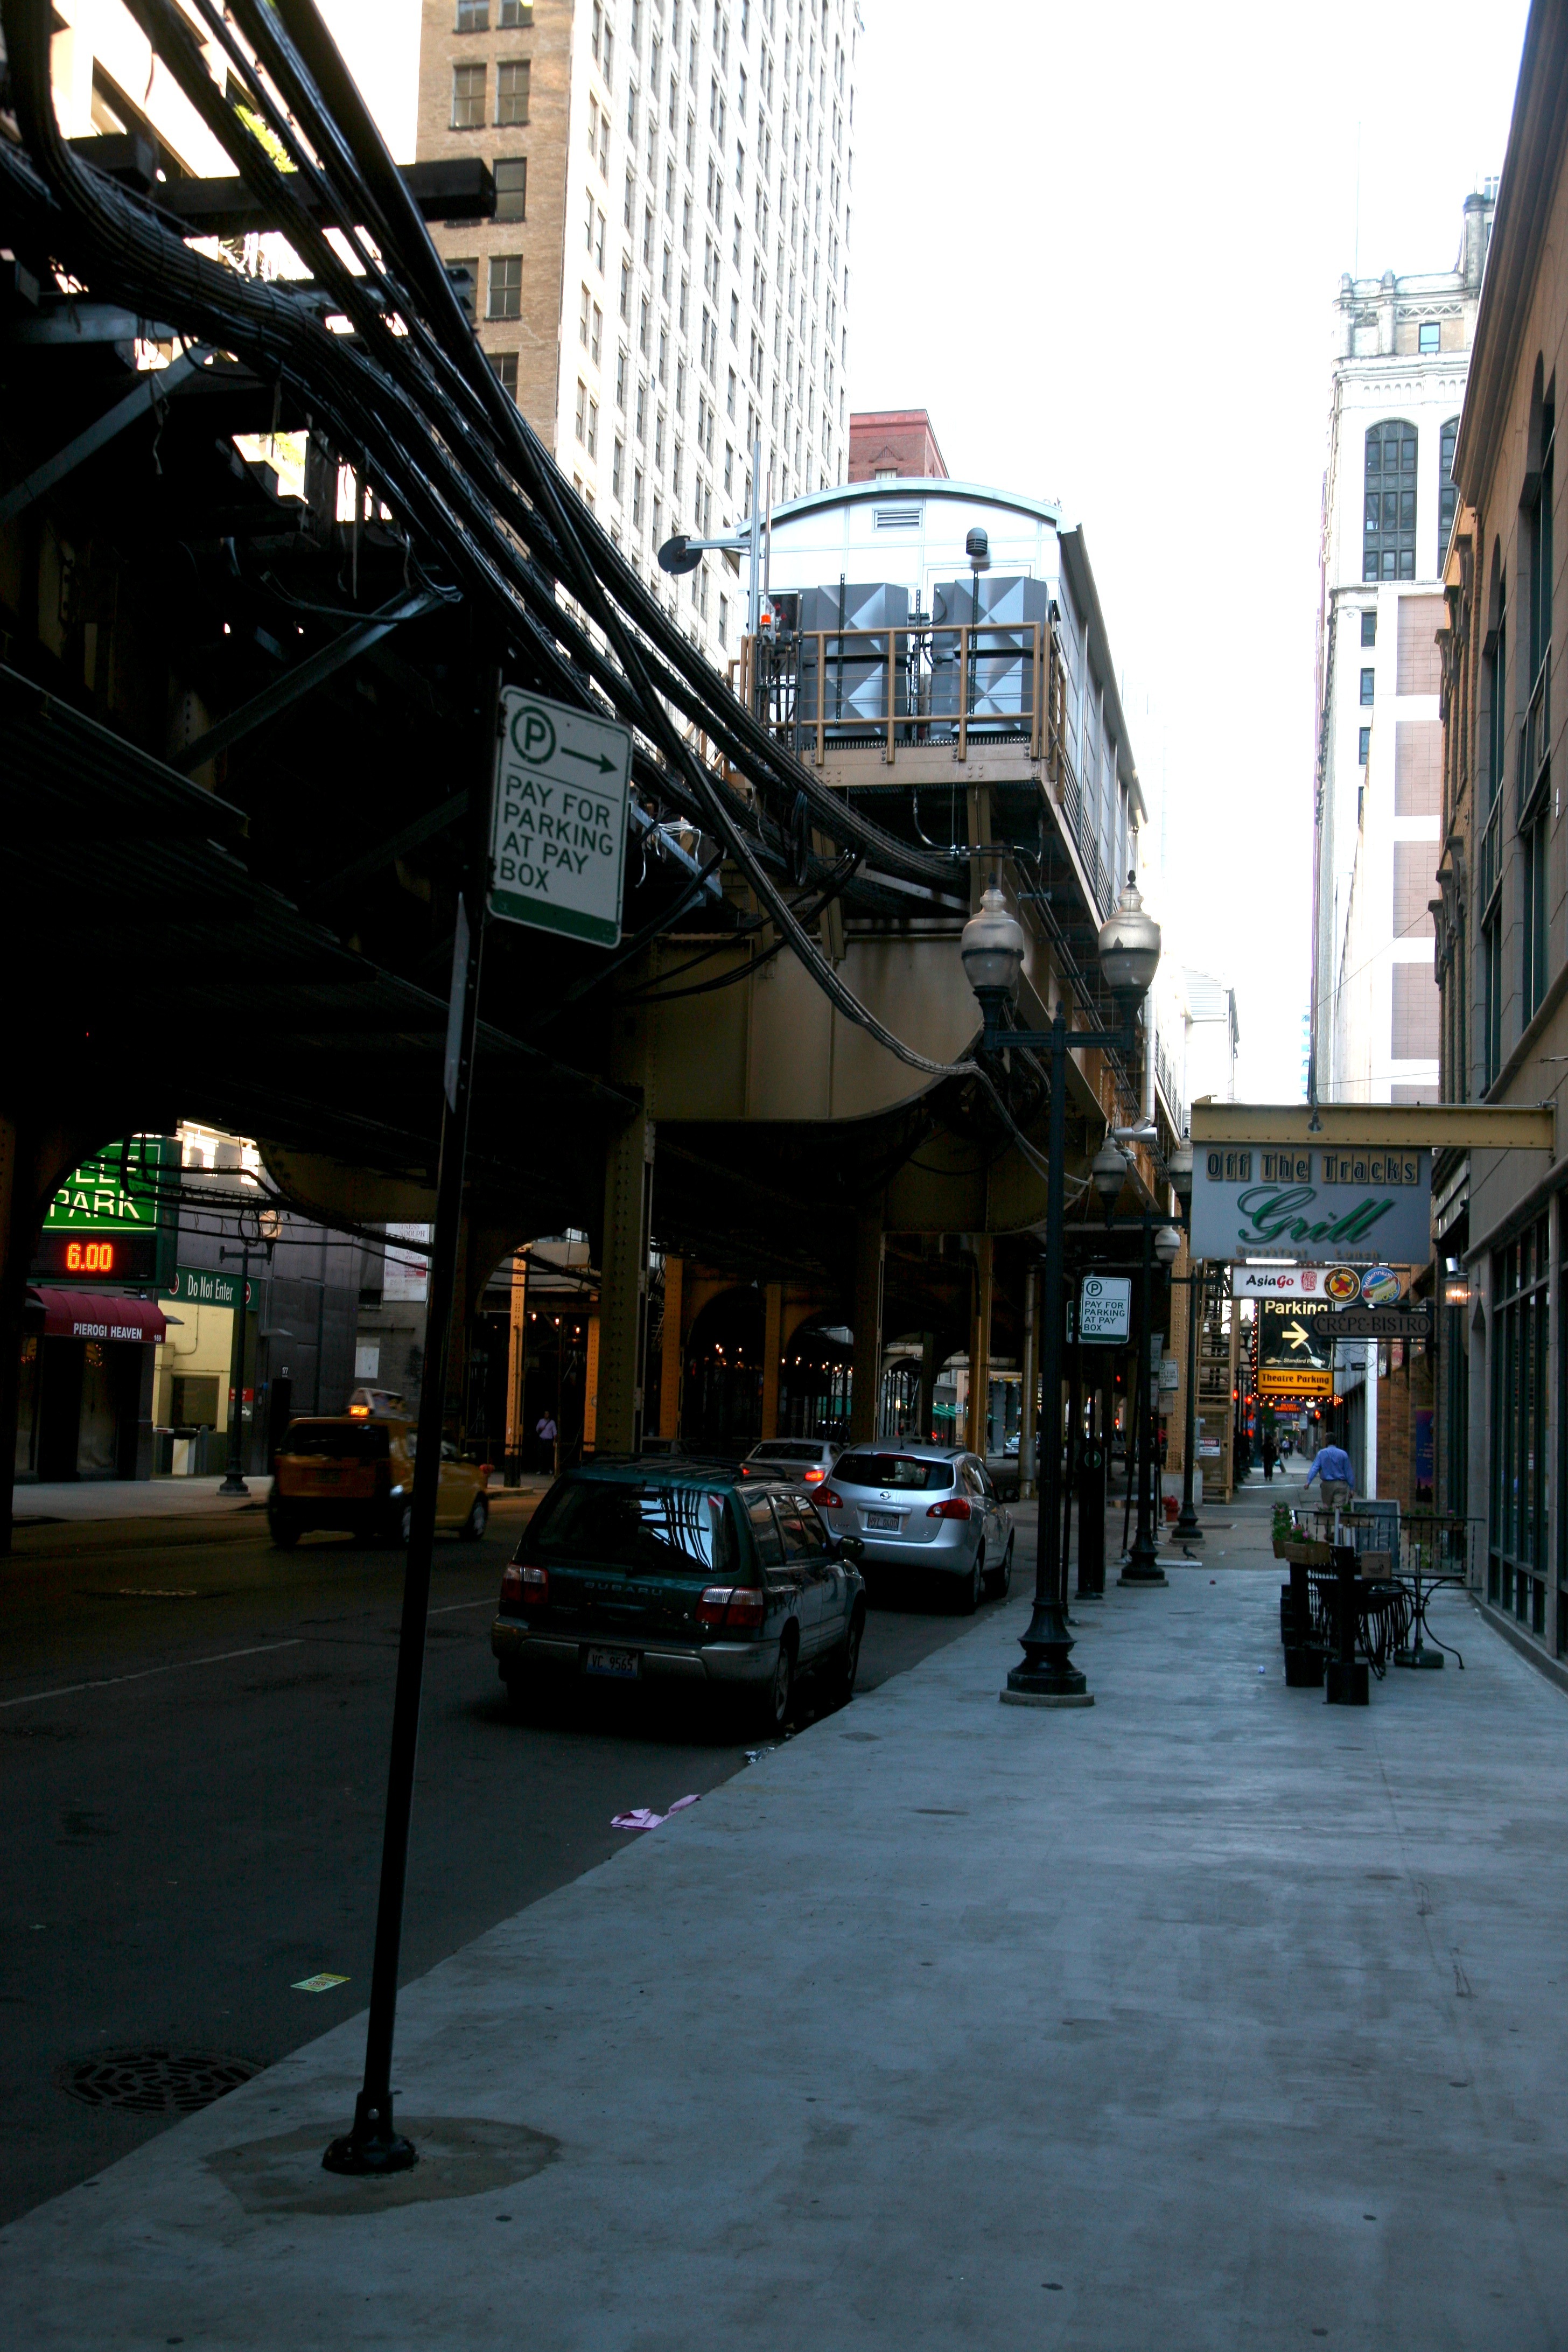
pedestrian, architecture, road, street, town, building, city, cityscape, downtown, travel, transport, vehicle, train station, chicago, public transport, infrastructure, 5d, loop, urban area, human settlement